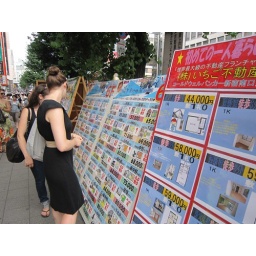
Apartment-shopping on a street in Shinjuku. Their listings have really useful floor plans.